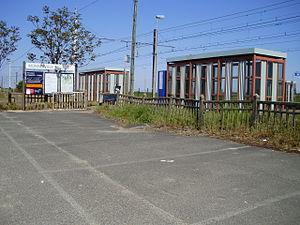
Gare de Monnerville, Essonne, France (entrée du quai pour Étampes et Paris)
La gare de Monnerville est une halte ferroviaire française de la ligne de Paris-Austerlitz à Bordeaux-Saint-Jean, située sur le territoire de la commune de Monnerville, dans le département de l'Essonne, en région Île-de-France.